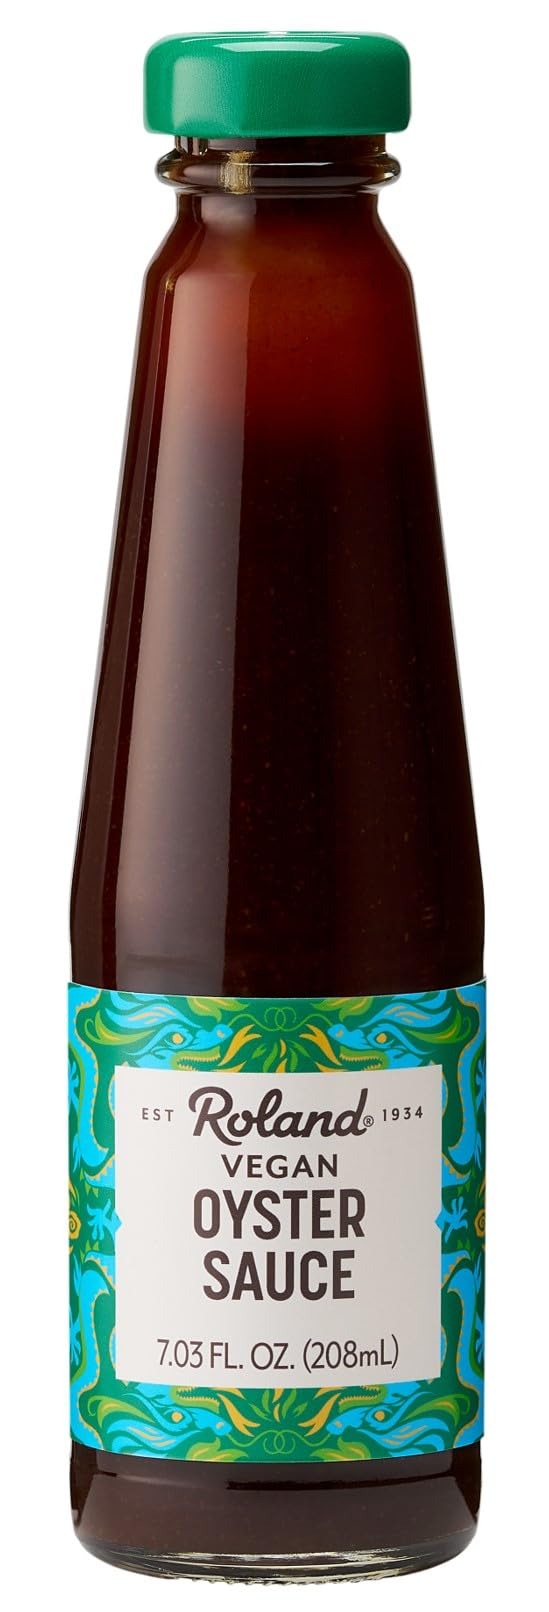
Item Name: Roland Foods Vegan Oyster Sauce, 7.03 Ounce Bottle, Pack of 1
Bullet Point 1: A key ingredient in traditional Asian cuisine, Roland Vegan Oyster Sauce is a umami-rich product that uses shiitake mushroom powder to give it an earthy flavor mimicking traditional oyster sauce.
Bullet Point 2: This plant-based ingredient is perfect for stir fries, marinade, soups, and noodle dishes.
Bullet Point 3: Sourced from: Malaysia
Bullet Point 4: Ingredients: WATER, SUGAR, SALT, MODIFIED CORN AND TAPIOCA STARCH, CARAMEL COLOR, MUSHROOM POWDER, YEAST EXTRACT, XANTHAN GUM, LACTIC ACID
Value: 7.03
Unit: Fl Oz

Price: 9.8